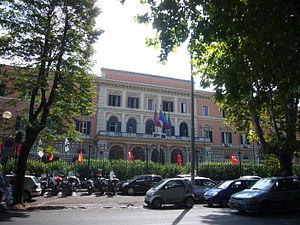
L'hôpital Umberto I est le plus important hôpital de Rome. Il abrite une faculté de médecine et de chirurgie rattachées à l'Université La Sapienza de Rome. C'est par sa taille et son nombre de lits le plus important hôpital d'Italie.